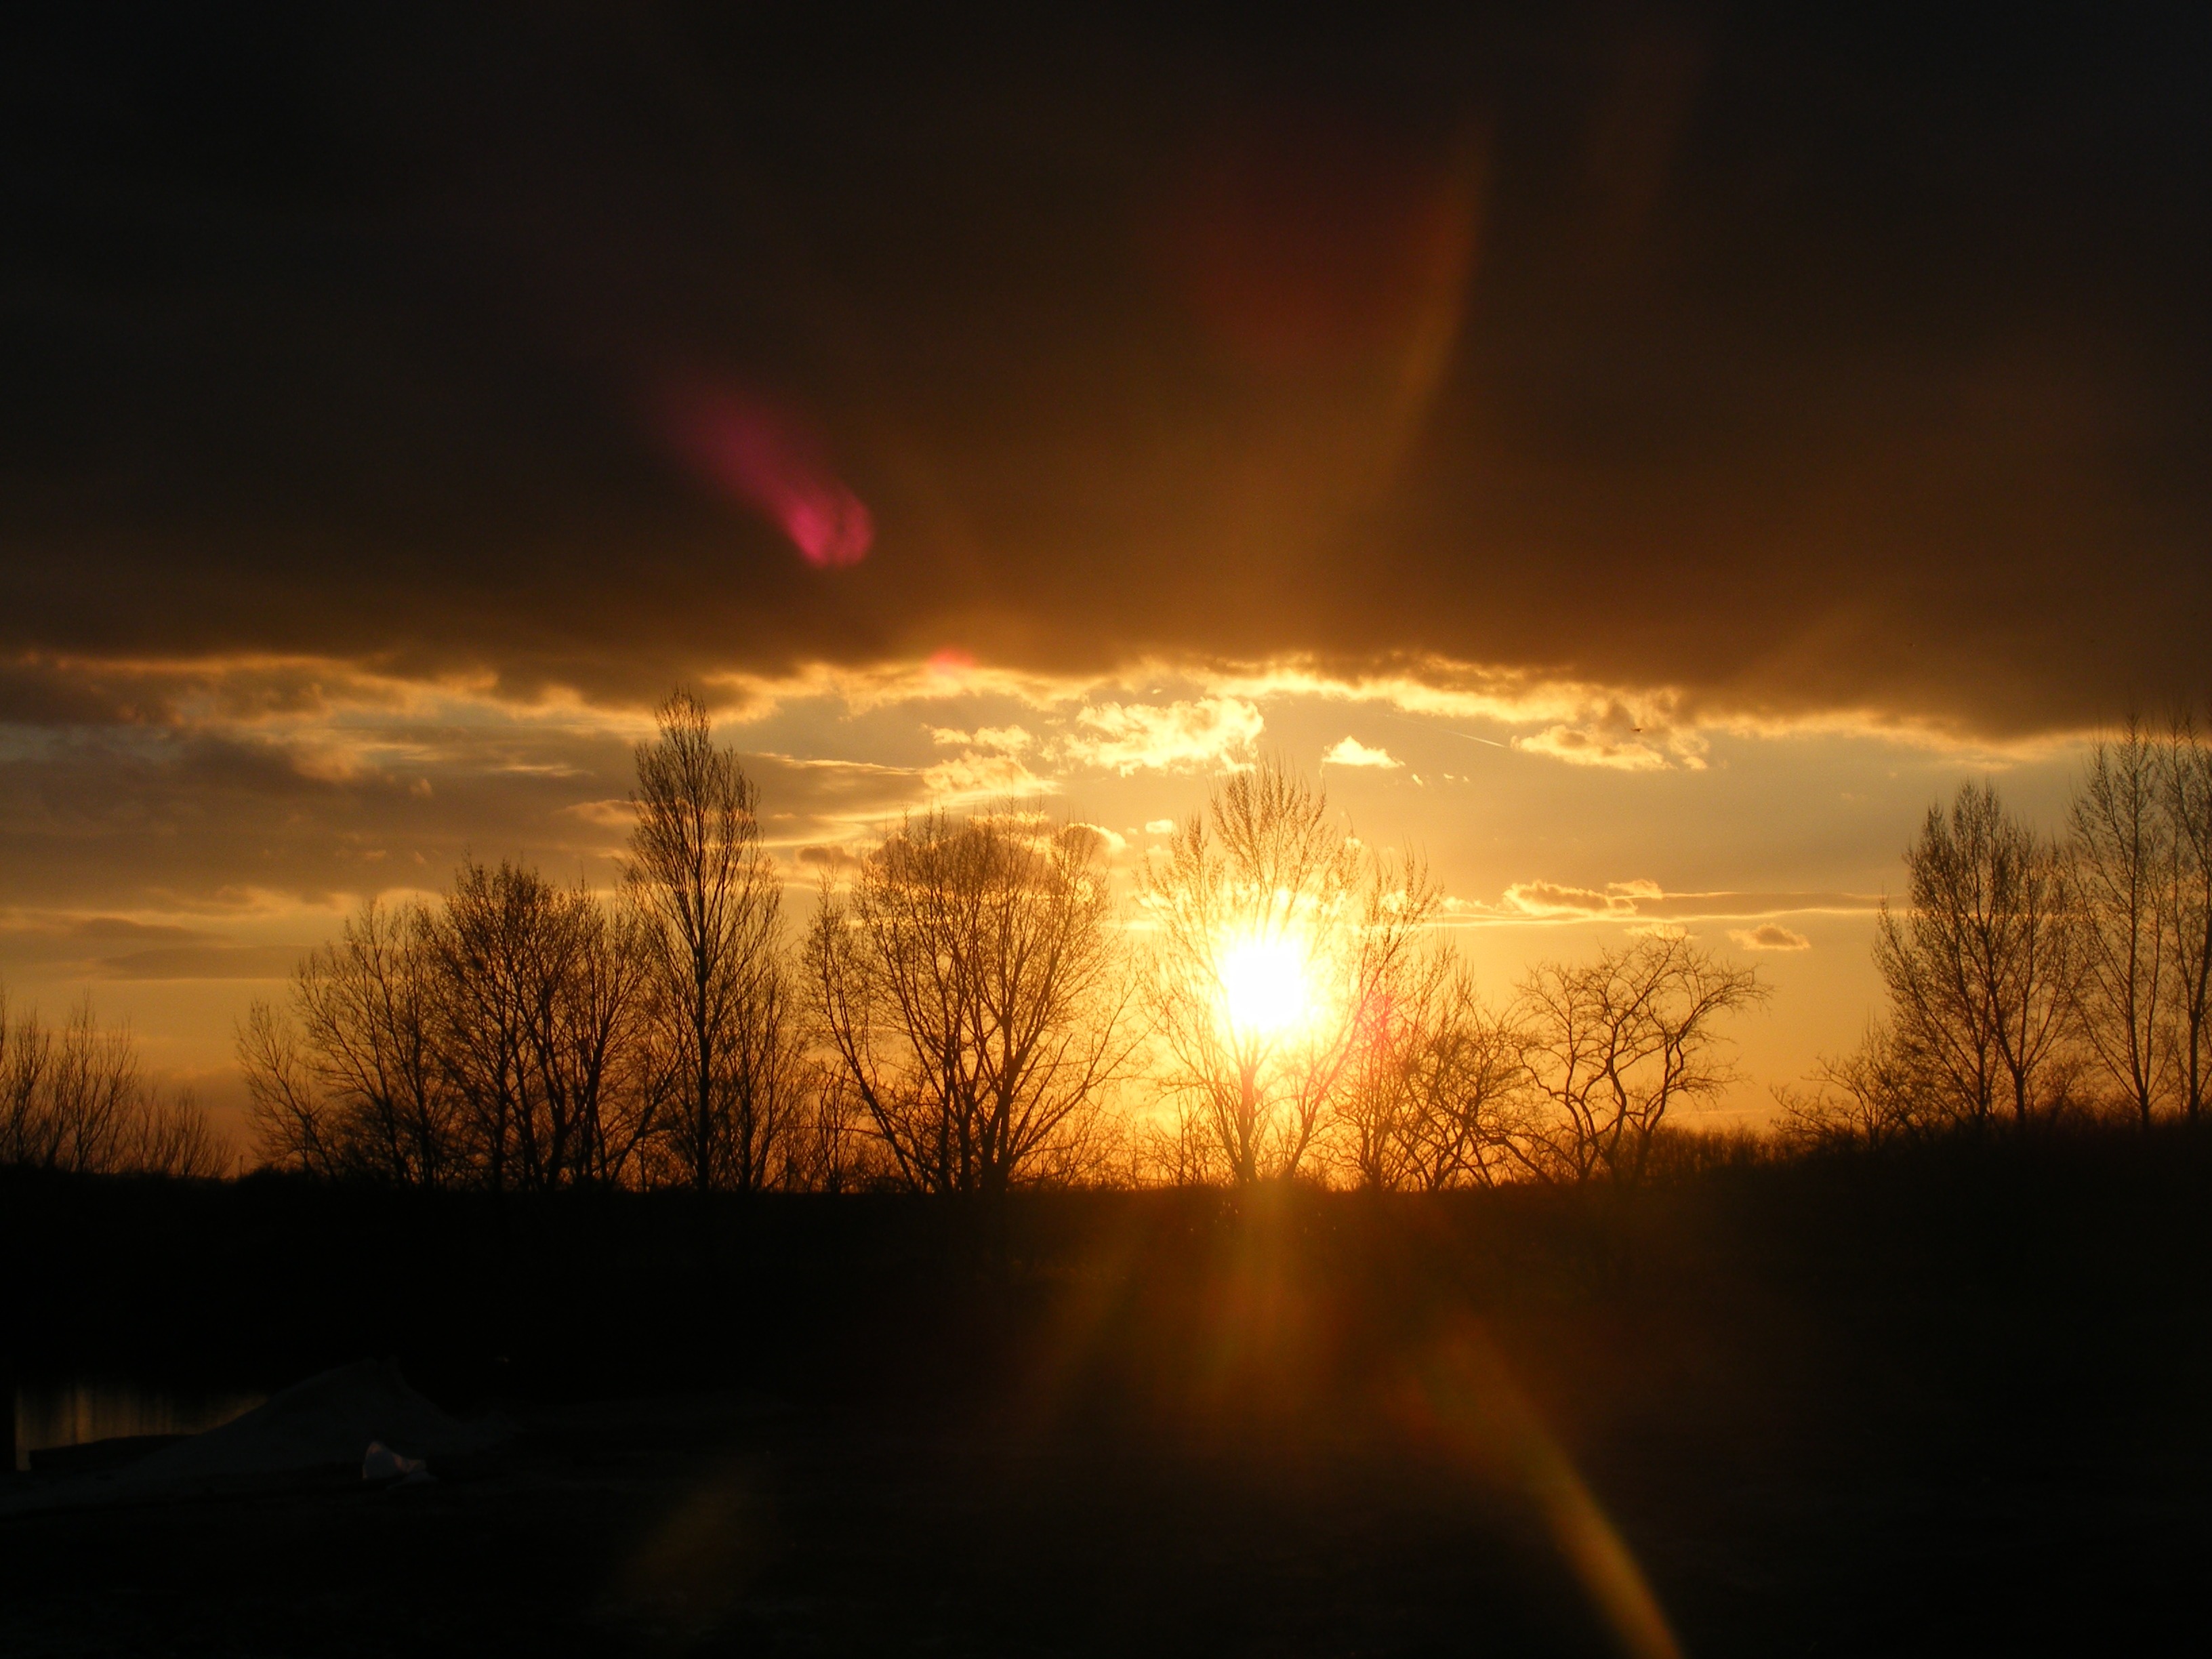
nature, light, cloud, sky, sun, sunrise, sunset, sunlight, morning, dawn, atmosphere, dusk, evening, reflection, darkness, afterglow, astronomical object, atmospheric phenomenon, red sky at morning